Bronius Laurinavičius

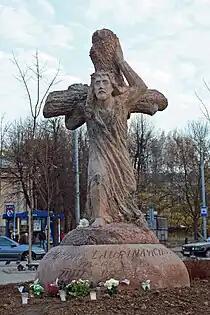
Monument to Laurinavičius in Vilnius (sculptor Antanas Kmieliauskas)

Bronius (Bronislavas) Laurinavičius (17 July 1913 – 25 November 1981) was a Lithuanian priest, member of the Lithuanian Helsinki Group.